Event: Hurricane Matthew
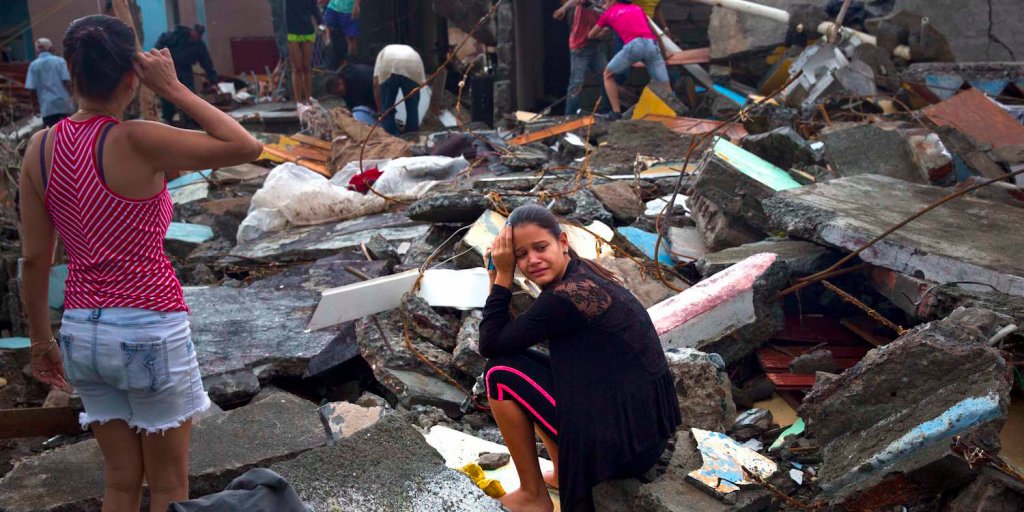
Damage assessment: damage